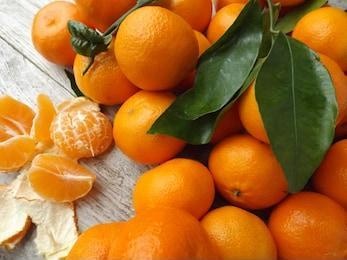
Label: mandarine